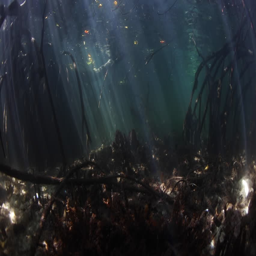
beams of bright light descend underwater in a mangrove forest .